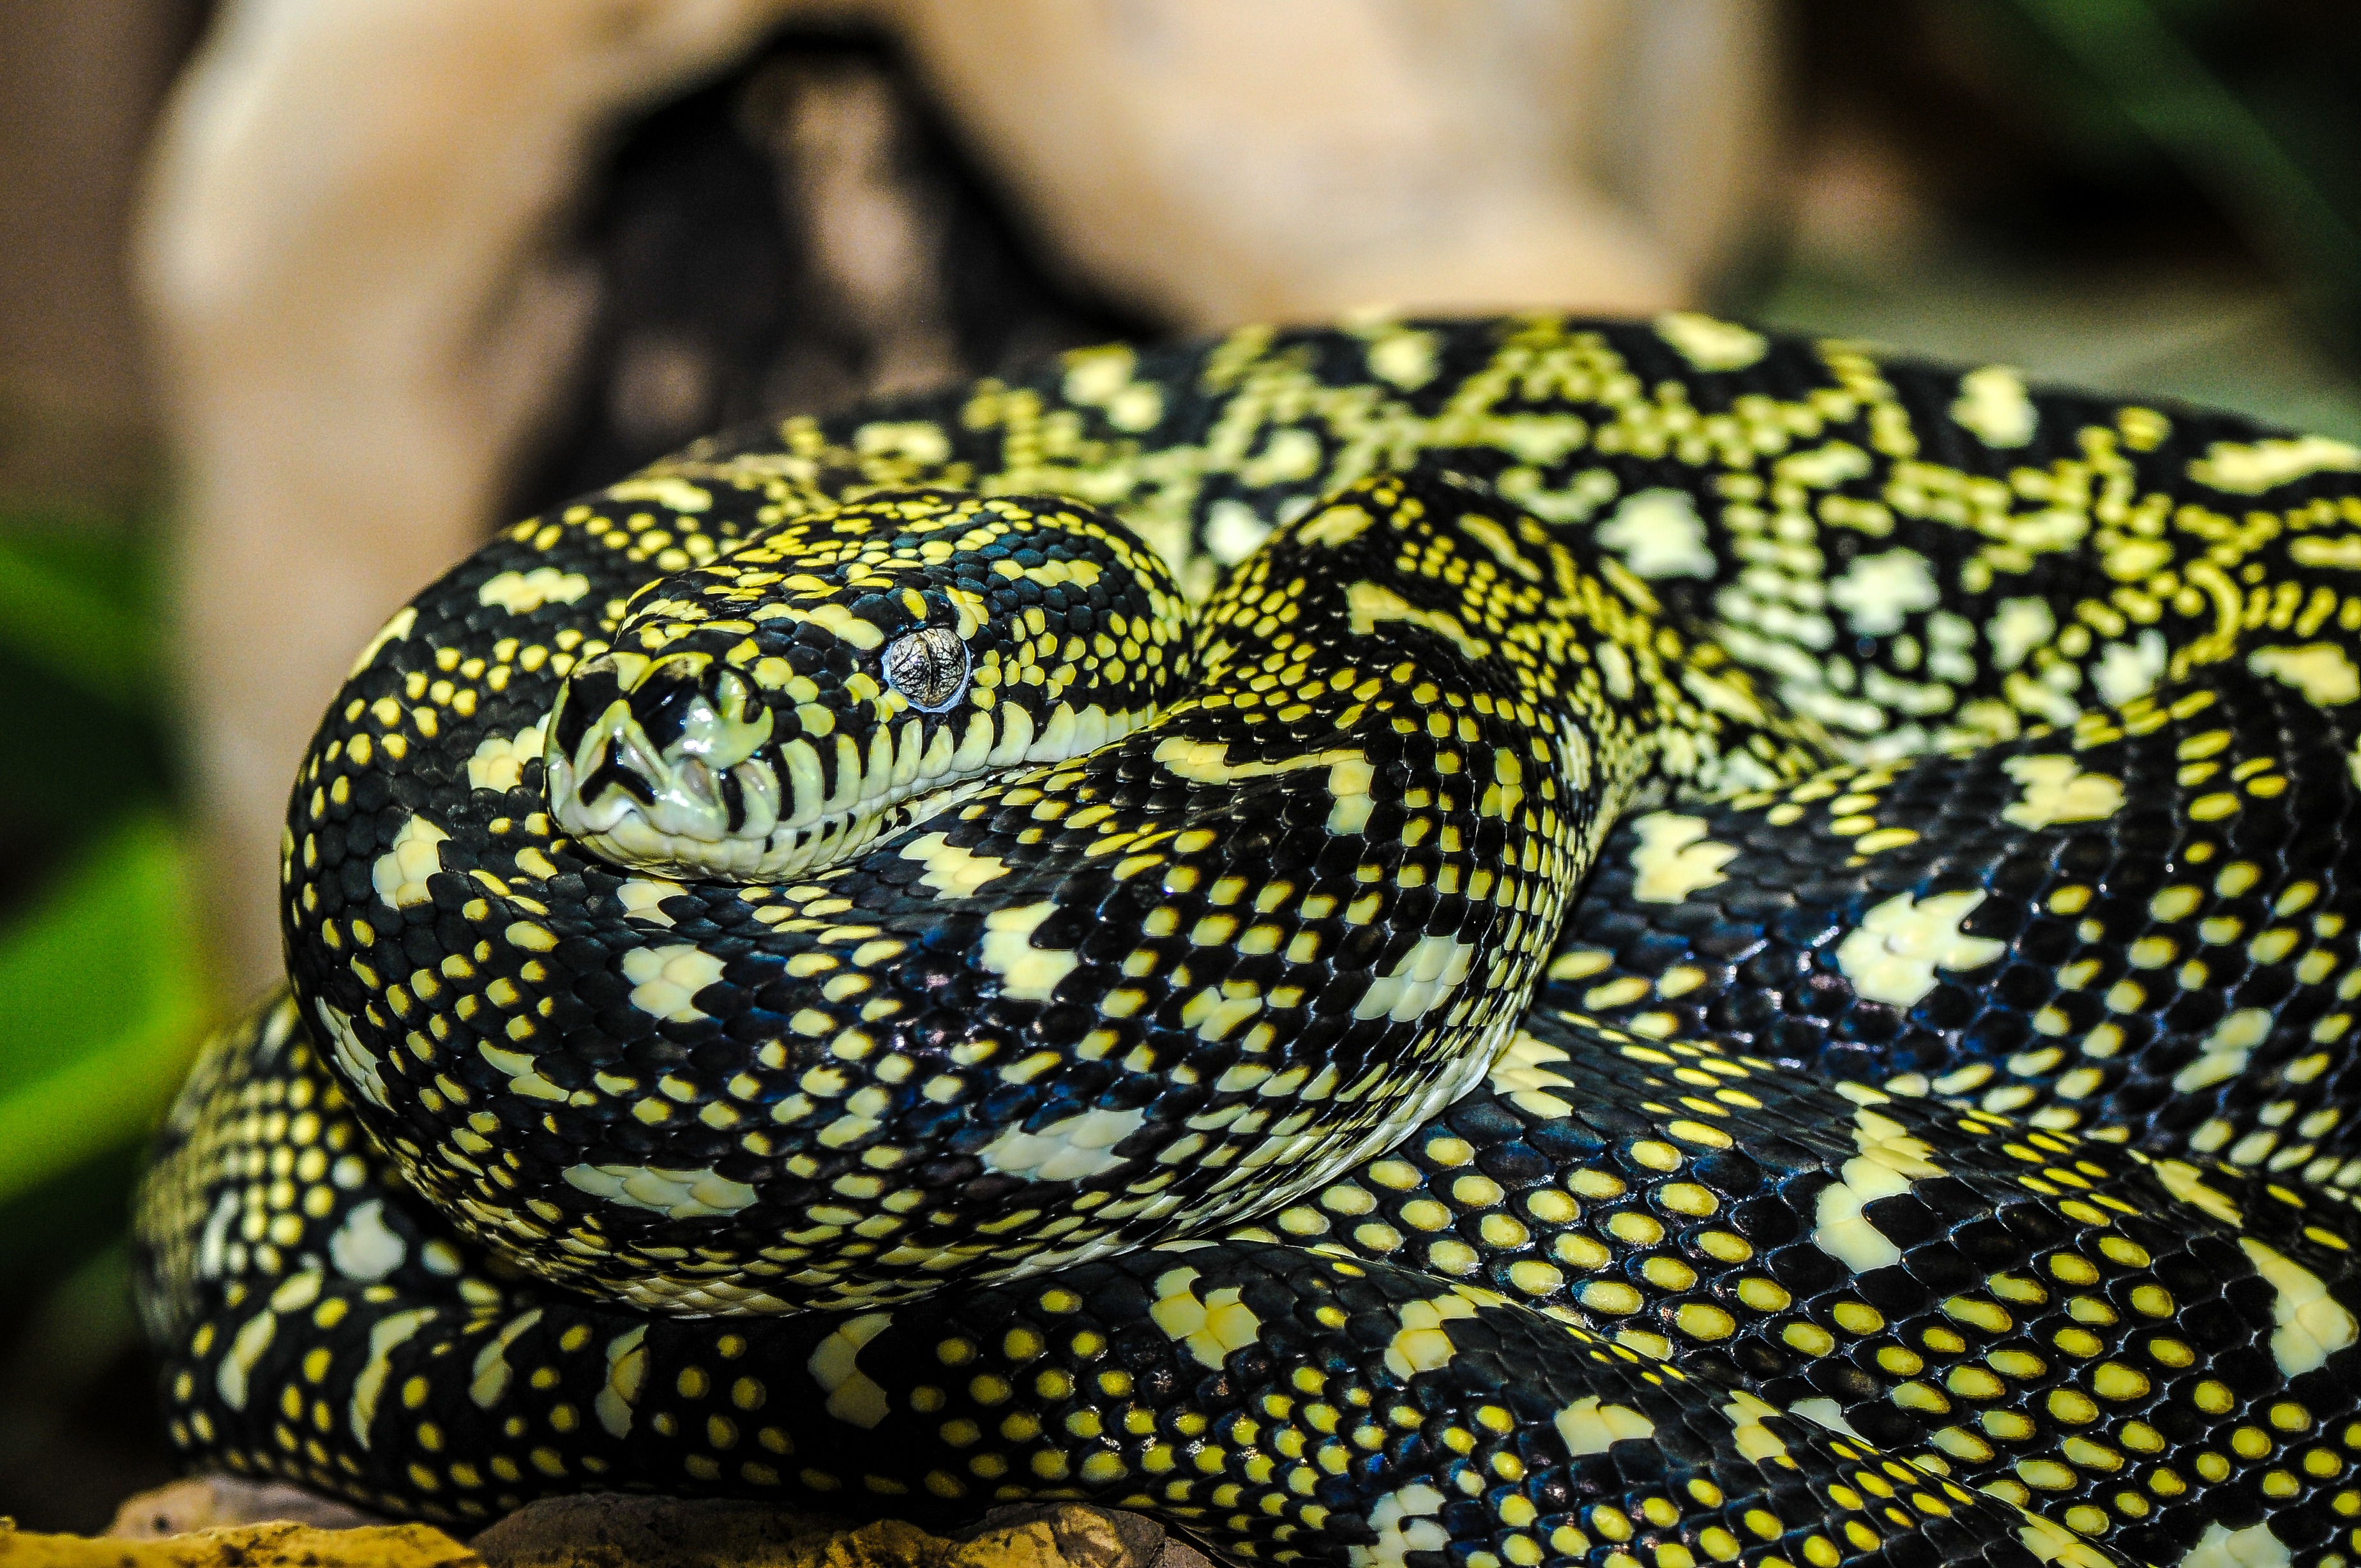
animal, wildlife, wild, zoo, pattern, macro, reptile, fauna, close up, snake, vertebrate, serpent, macro photography, enlarge view, emydidae, scaled reptile, boas